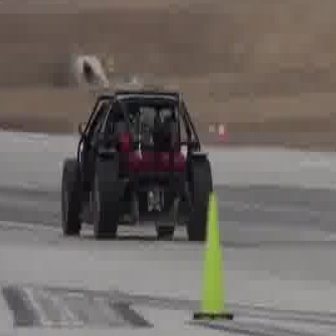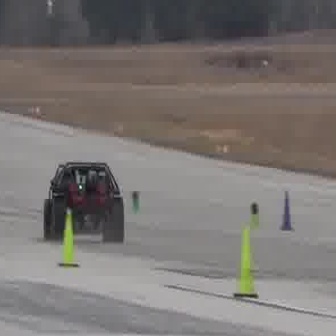
  Please identify the target specified by the bounding box [60,89,211,240] in the first image and locate it in the second image. Return the coordinates in [x_min,y_min,x_max,y_max] format.
Answer: [42,161,123,242]